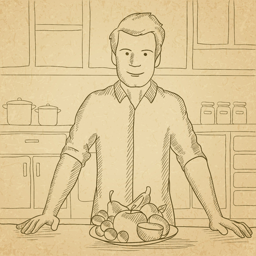
a man standing in the kitchen in front of table full of organic healthy food .